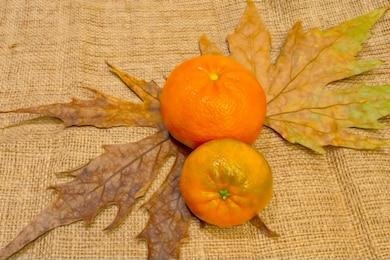
Label: mandarine